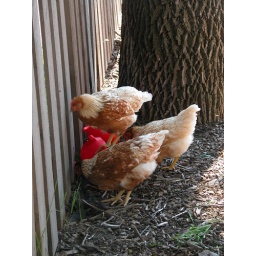
The girls hanging out near the fence line trying to reach all the yummy green weeds on the other side.